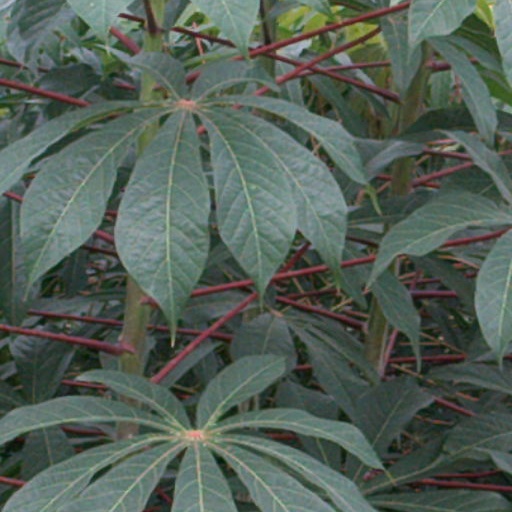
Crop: cassava